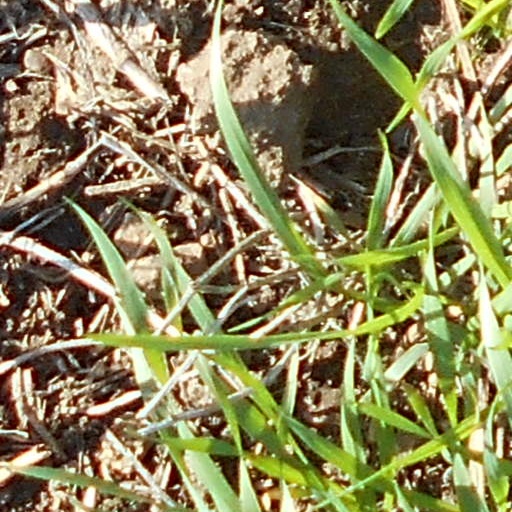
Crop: wheat